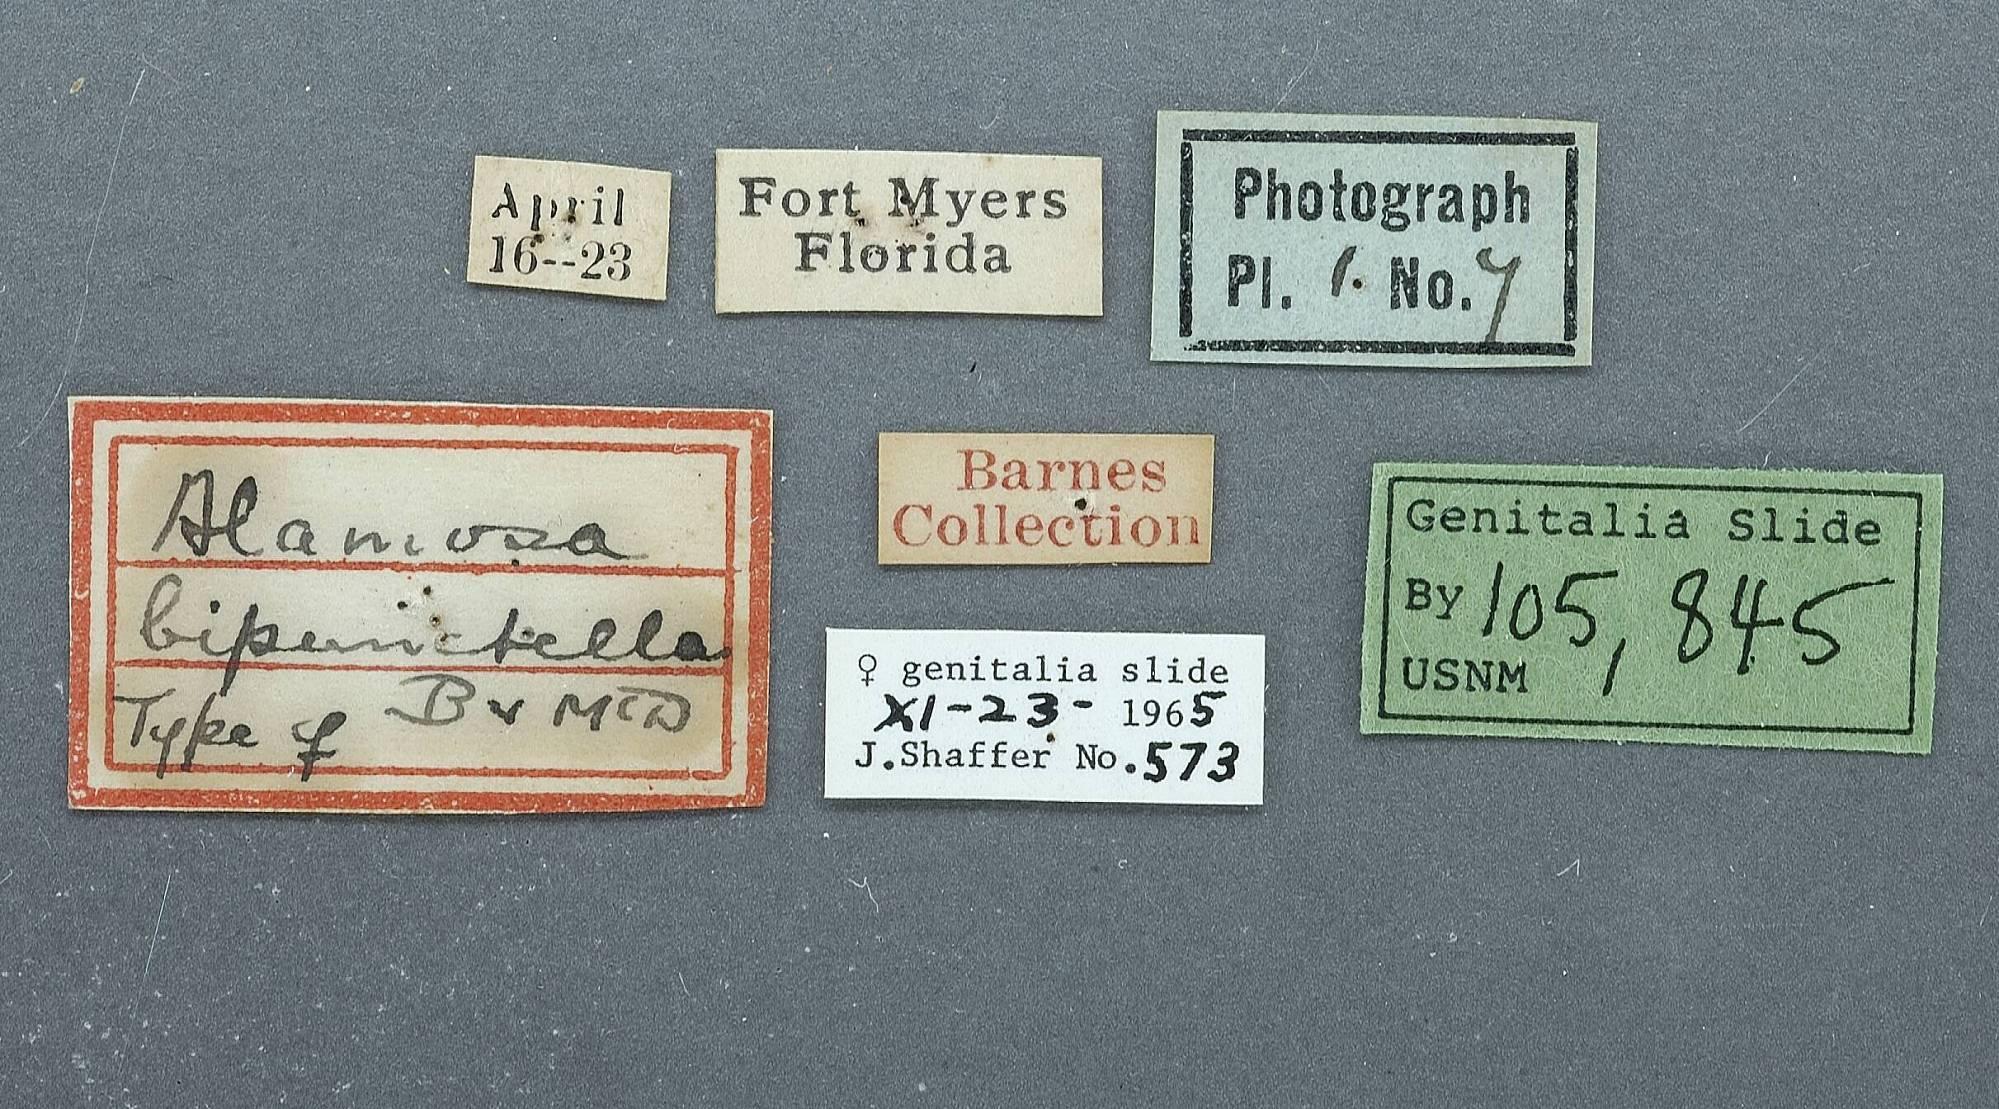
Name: Alamosa bipunctella
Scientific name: Alamosa bipunctella Barnes & McDunnough, 1913
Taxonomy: Animalia, Arthropoda, Insecta, Lepidoptera, Pyralidae
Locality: Fort Myers, Lee, Florida, United States